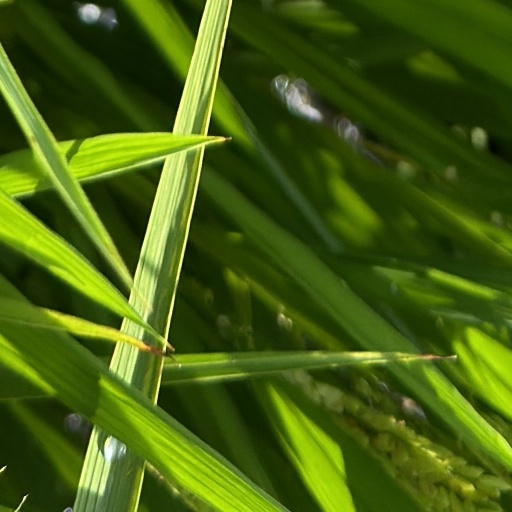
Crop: rice